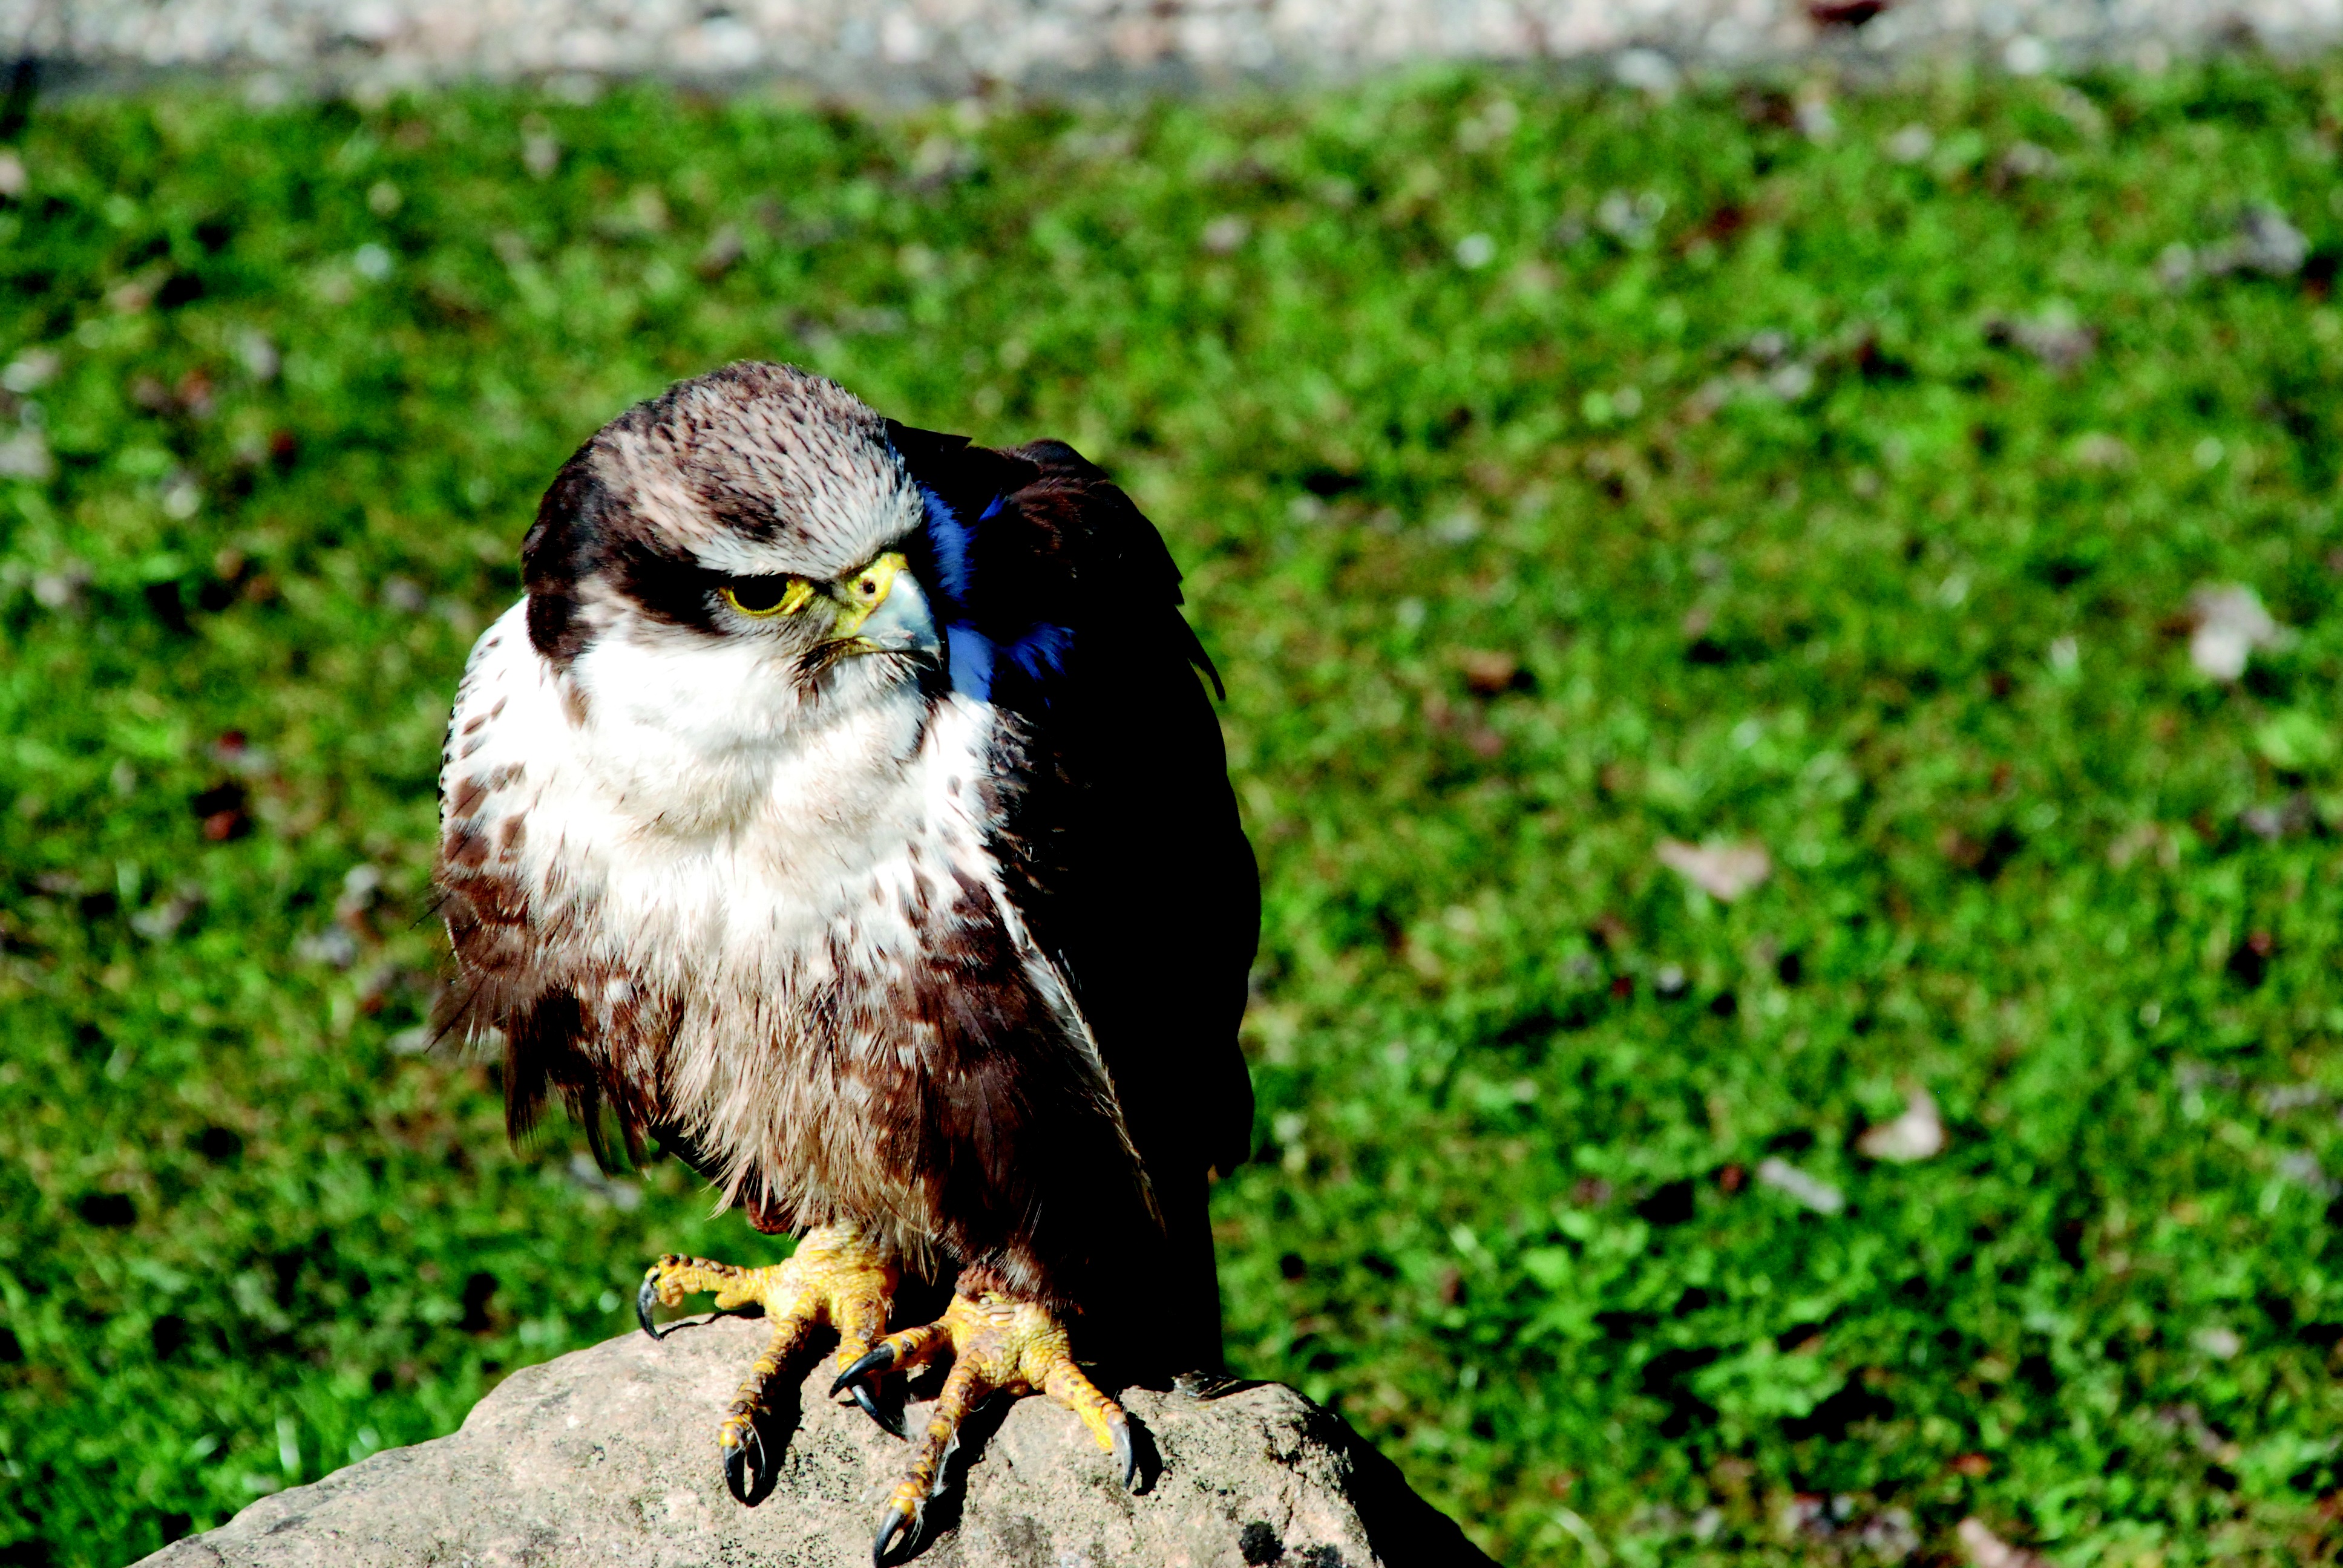
nature, bird, wildlife, zoo, green, beak, hawk, close, fauna, raptor, plumage, bird of prey, wild animal, birds, vertebrate, bill, animal world, wildlife photography, perching bird